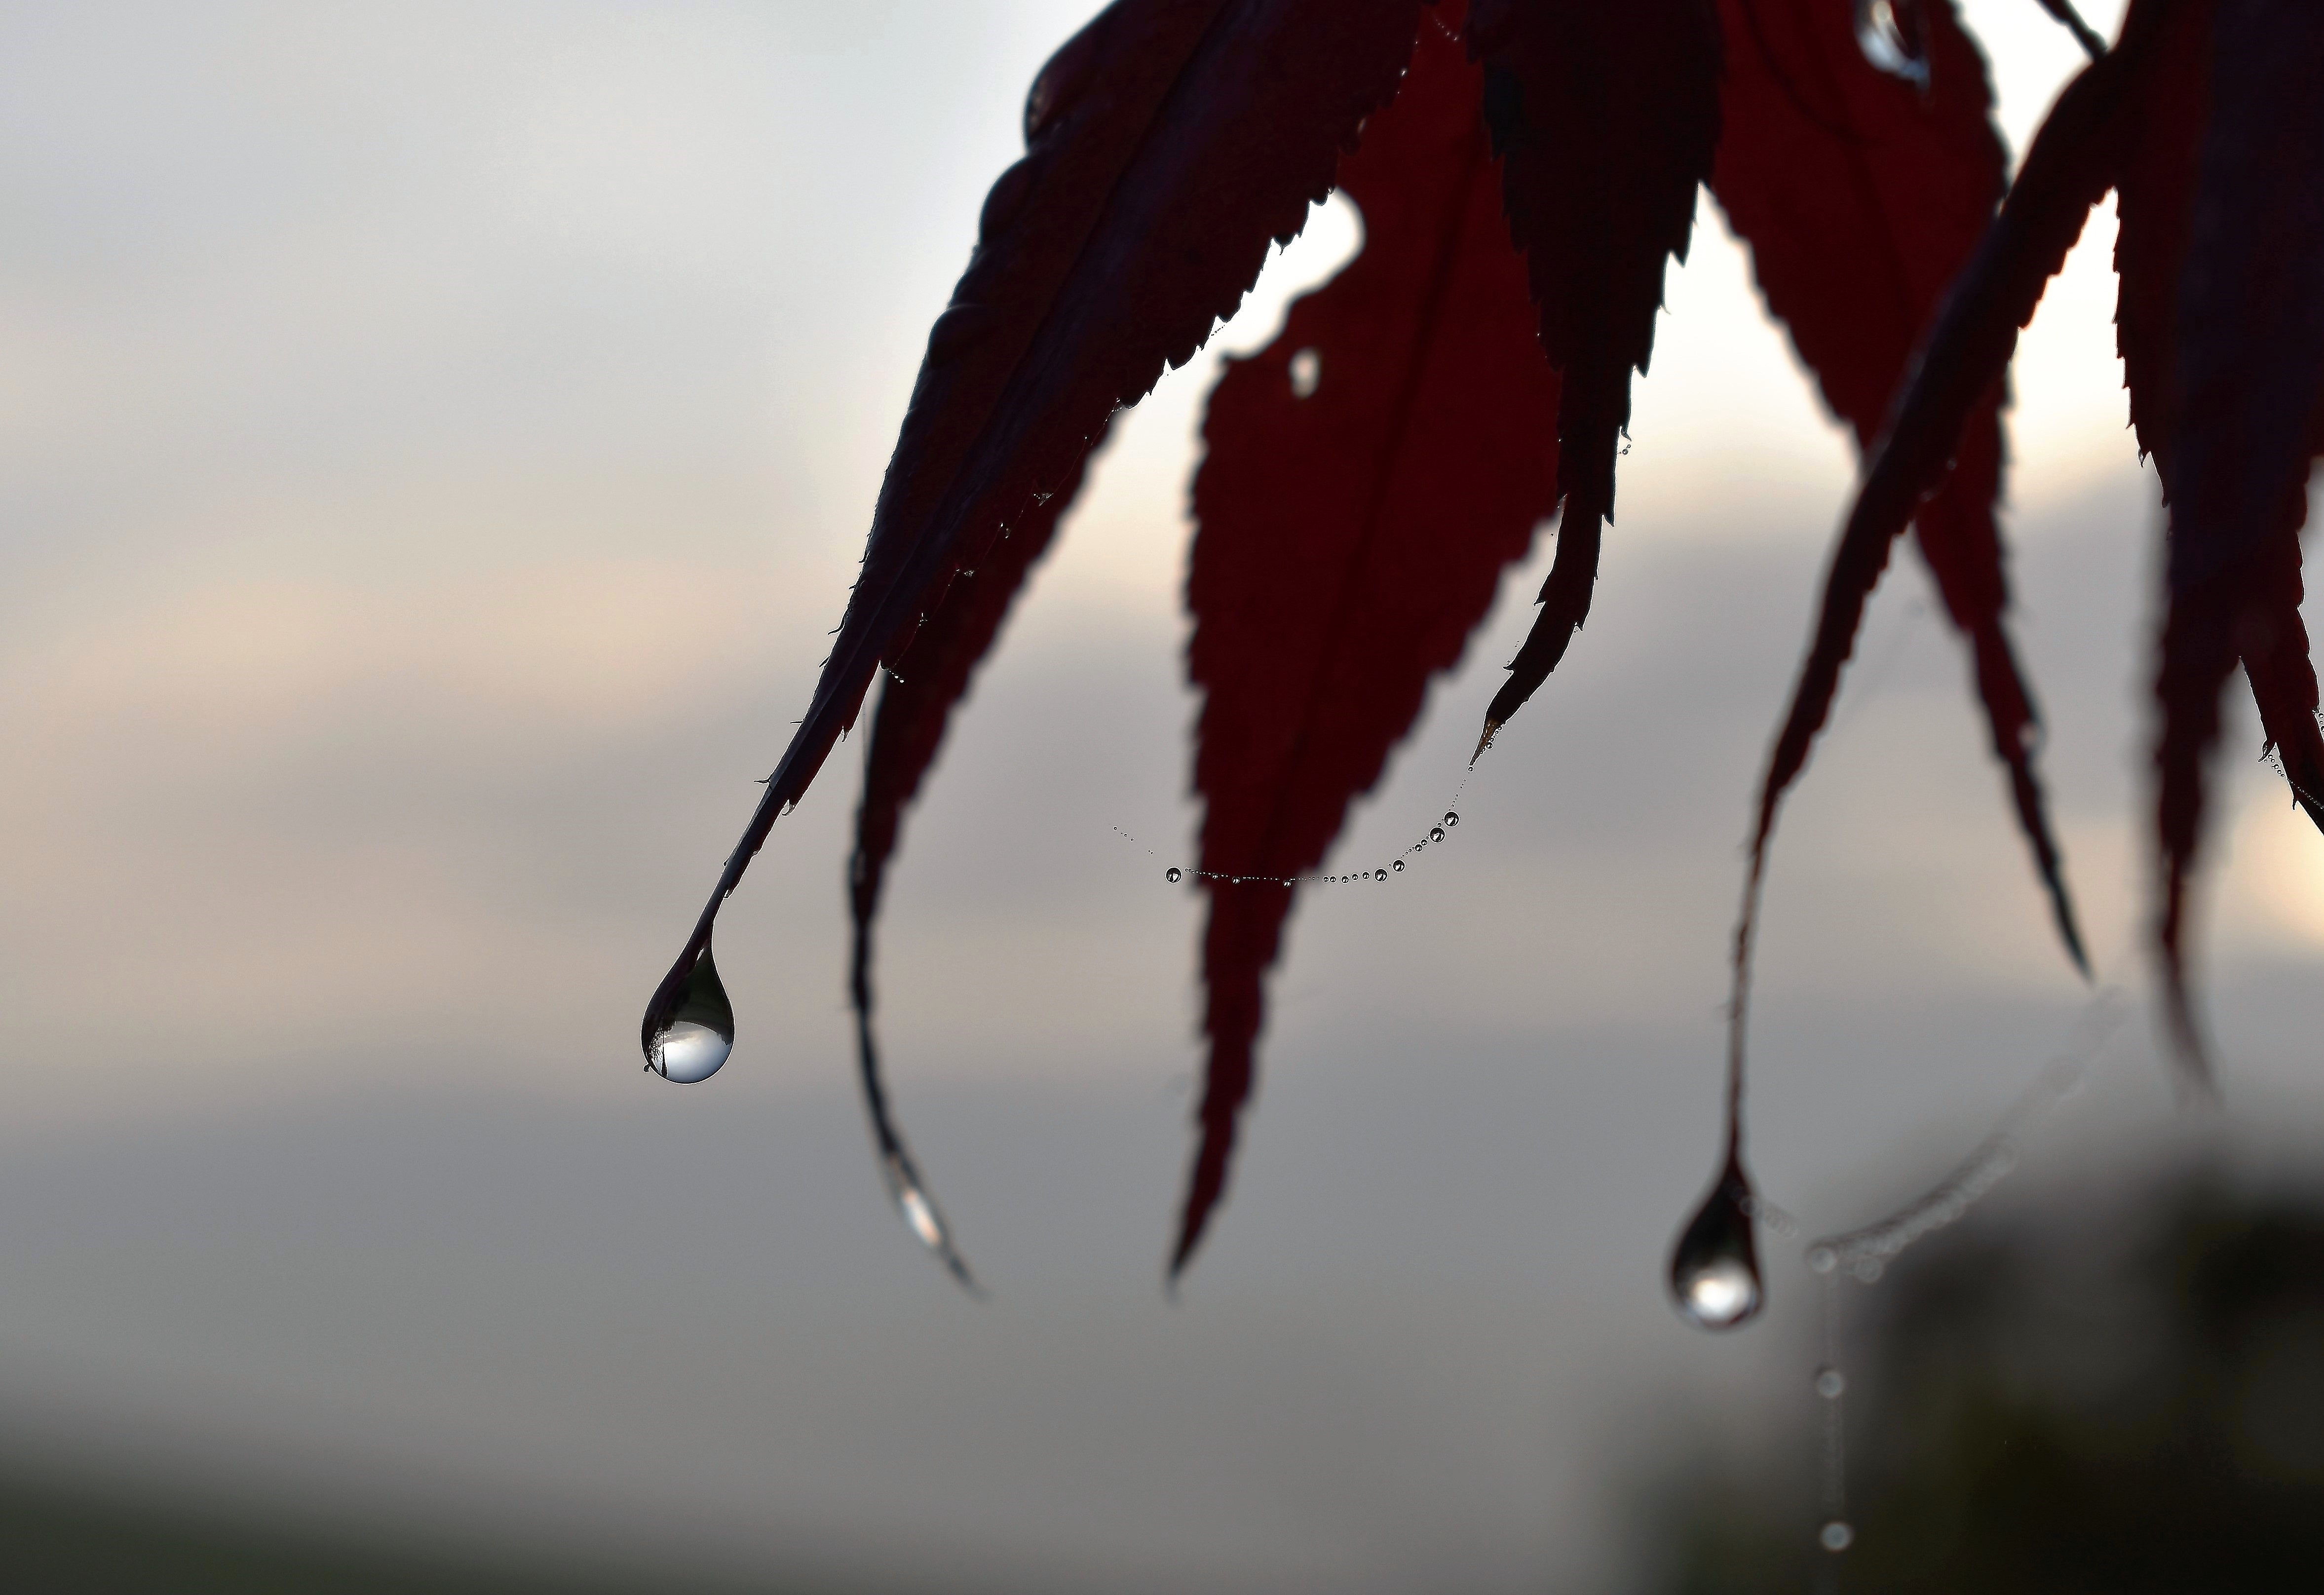
water, nature, grass, branch, dew, plant, fog, photography, sunlight, leaf, flower, reflection, red, color, autumn, close, season, drip, close up, dewdrop, thaw, drop of water, macro photography, drops of morning dew, dew drops